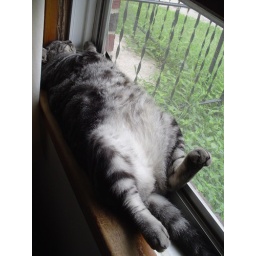
Mio sleeping in the window